Moshood Abiola National Stadium

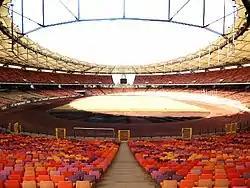
View of the stadium

Moshood Abiola National Stadium (formerly known as National Stadium, Abuja) is a multipurpose national sports stadium located in Abuja, in the Federal Capital Territory of Nigeria. The stadium serves as a home to the Nigerian national football team, as well as a center for various social, cultural, and religious events. The Federal Government of Nigeria approved the contract for the construction of the National Stadium complex and Games Village on 18 July 2000. The stadium was constructed to host the 8th All Africa Games which took place in October 2003. On Wednesday, 12 June 2019, President Muhammadu Buhari announced the change of the name of the National Stadium, Abuja to Moshood Abiola National Stadium after former Nigerian politician chief M.K.O. Abiola. President Buhari made this pronouncement during his speech at the Democracy Day celebration at the Eagle Square, Abuja.